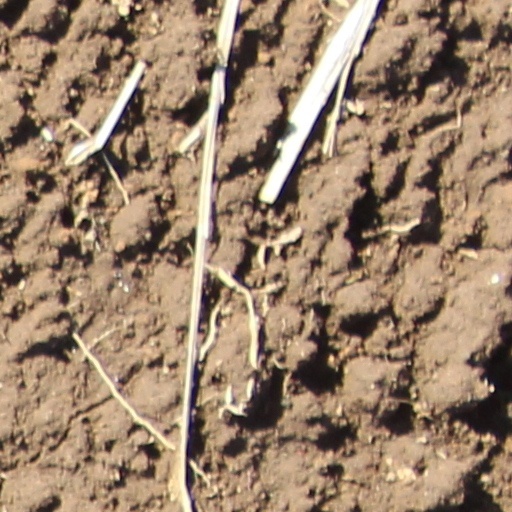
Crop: wheat